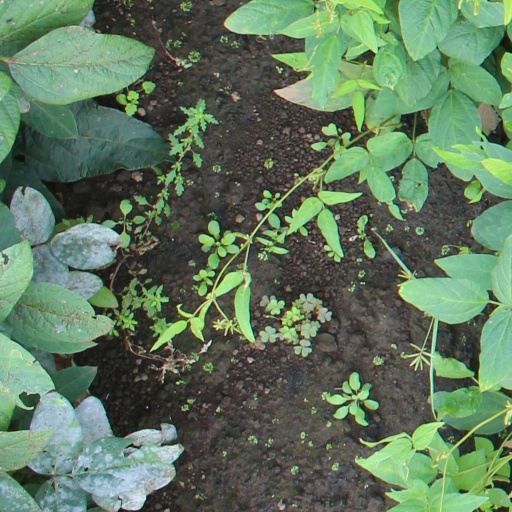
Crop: soybean